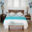
Label: bed